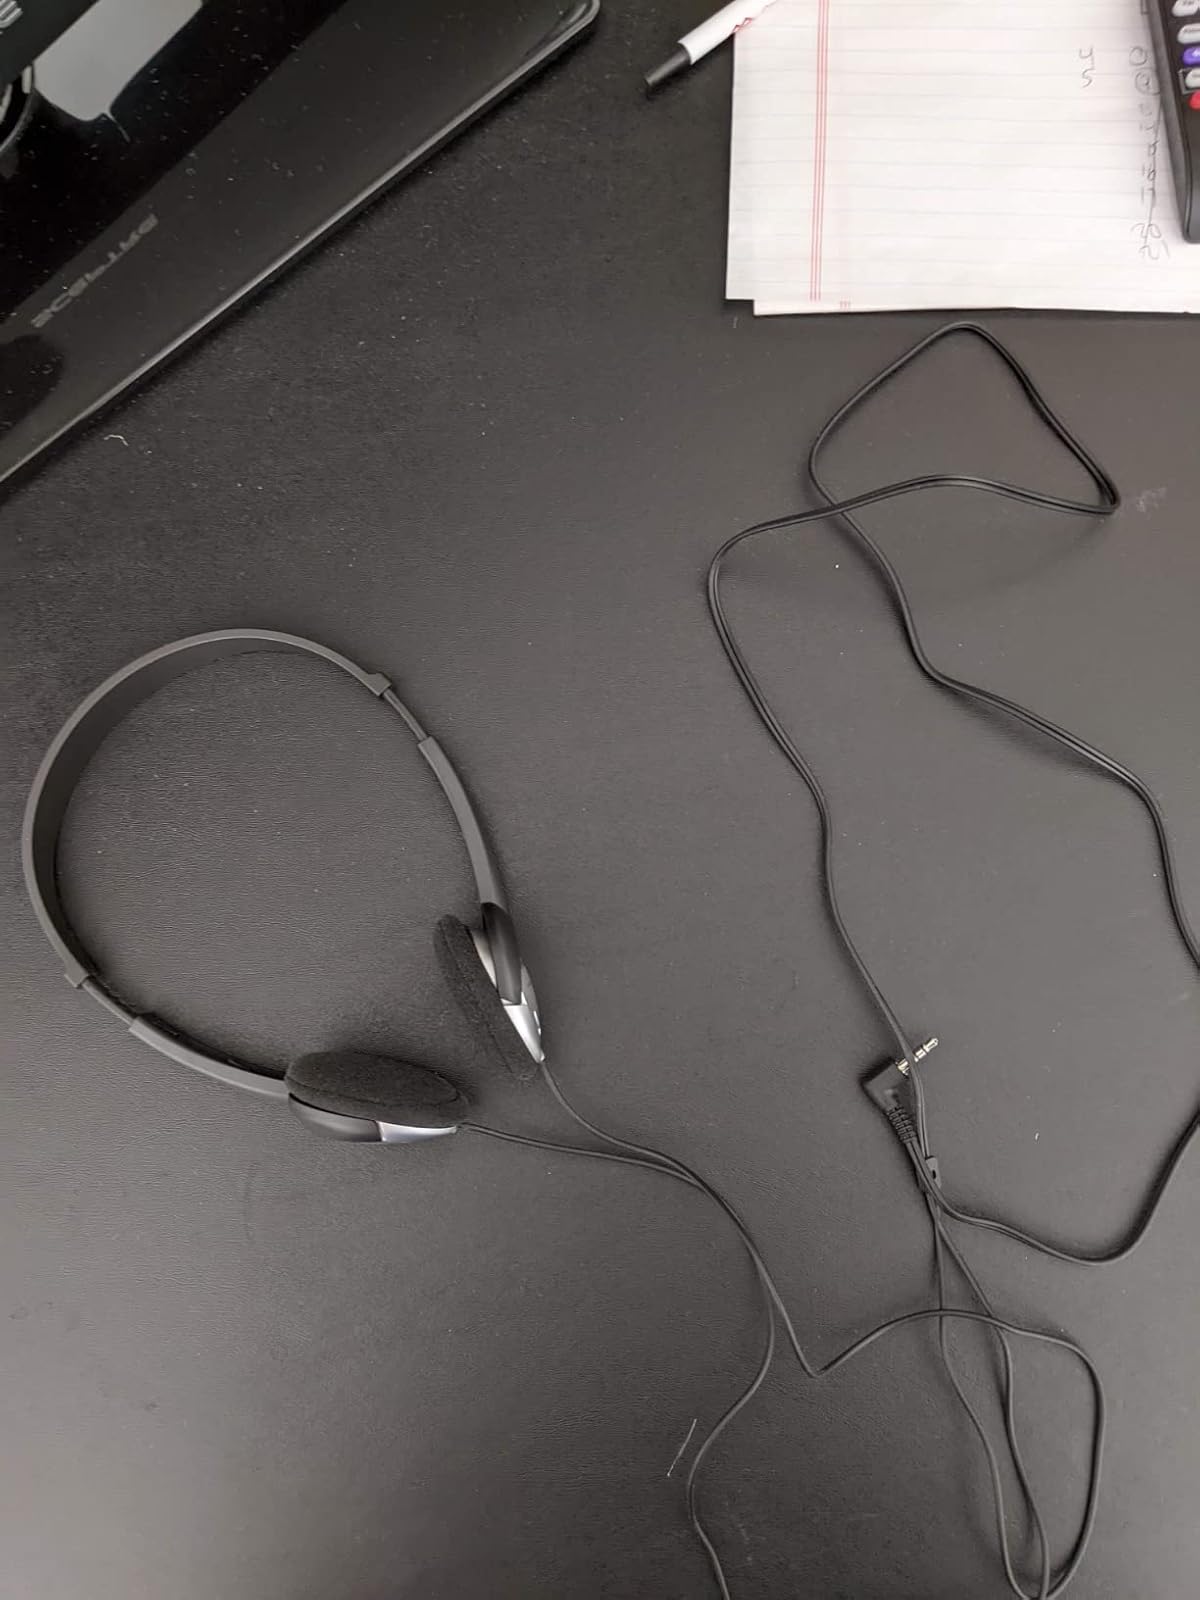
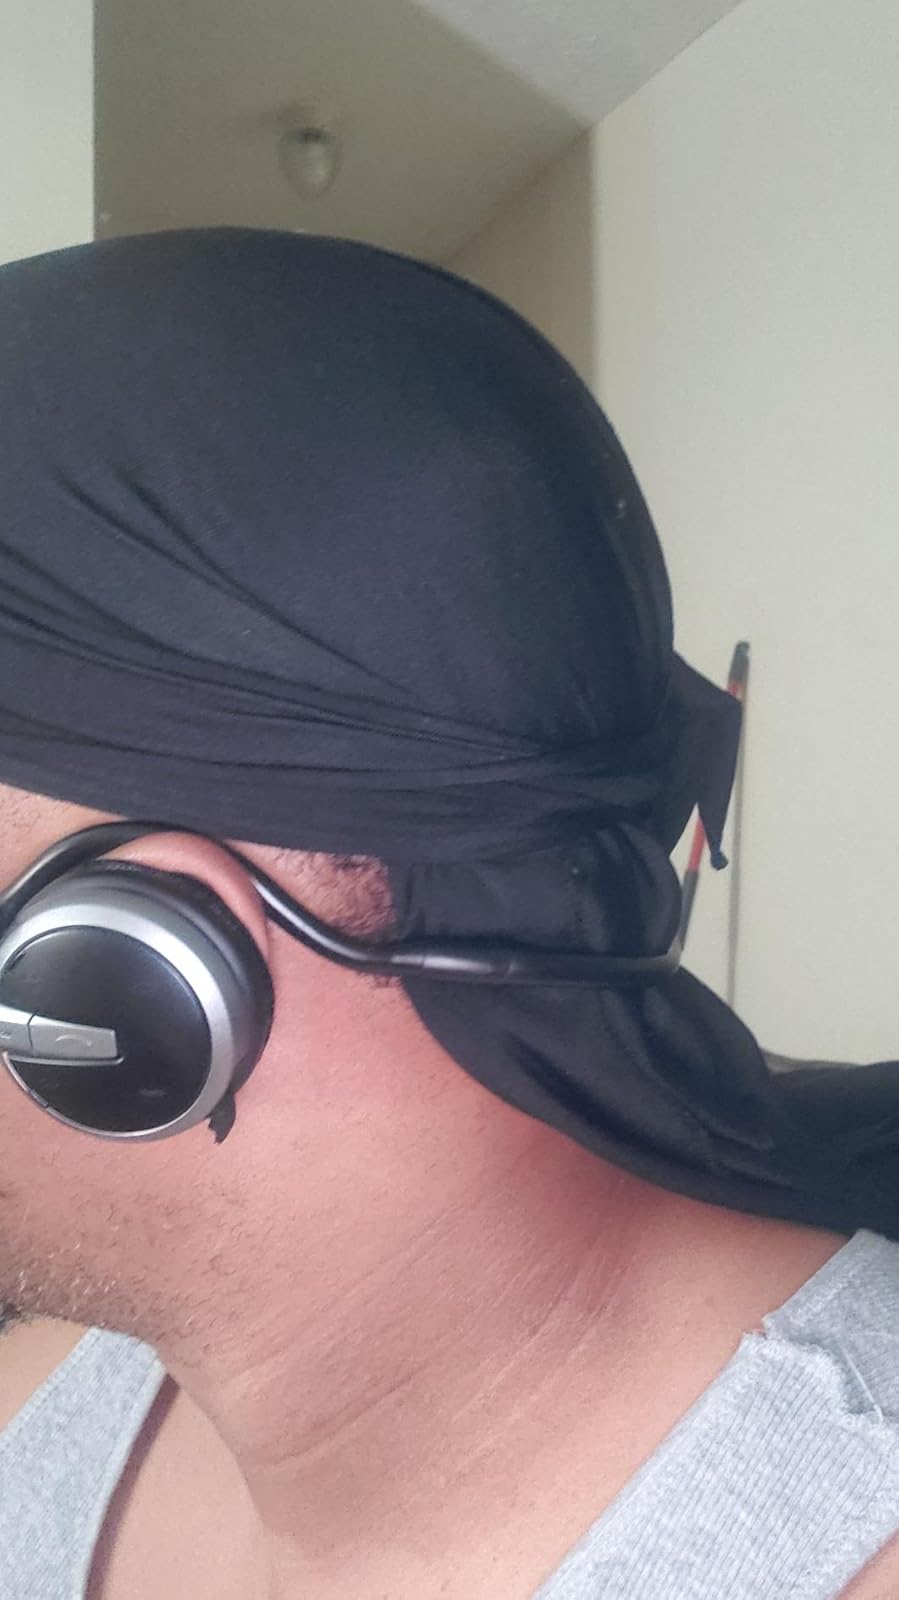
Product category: headphones
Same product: no